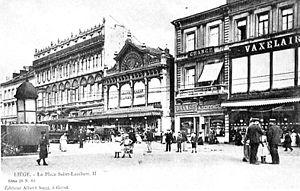
Place Saint-Lambert, le Grand Bazar début du XXe siècle
Les Galeries St-Lambert sont un grand centre commercial belge situé dans le centre ville de Liège sur la place Saint-Lambert. Les galeries abritent 40 boutiques, établissements Horeca et grandes enseignes internationales.